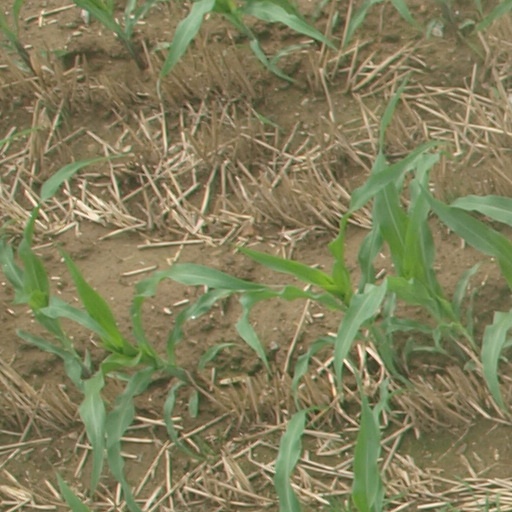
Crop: maize; corn